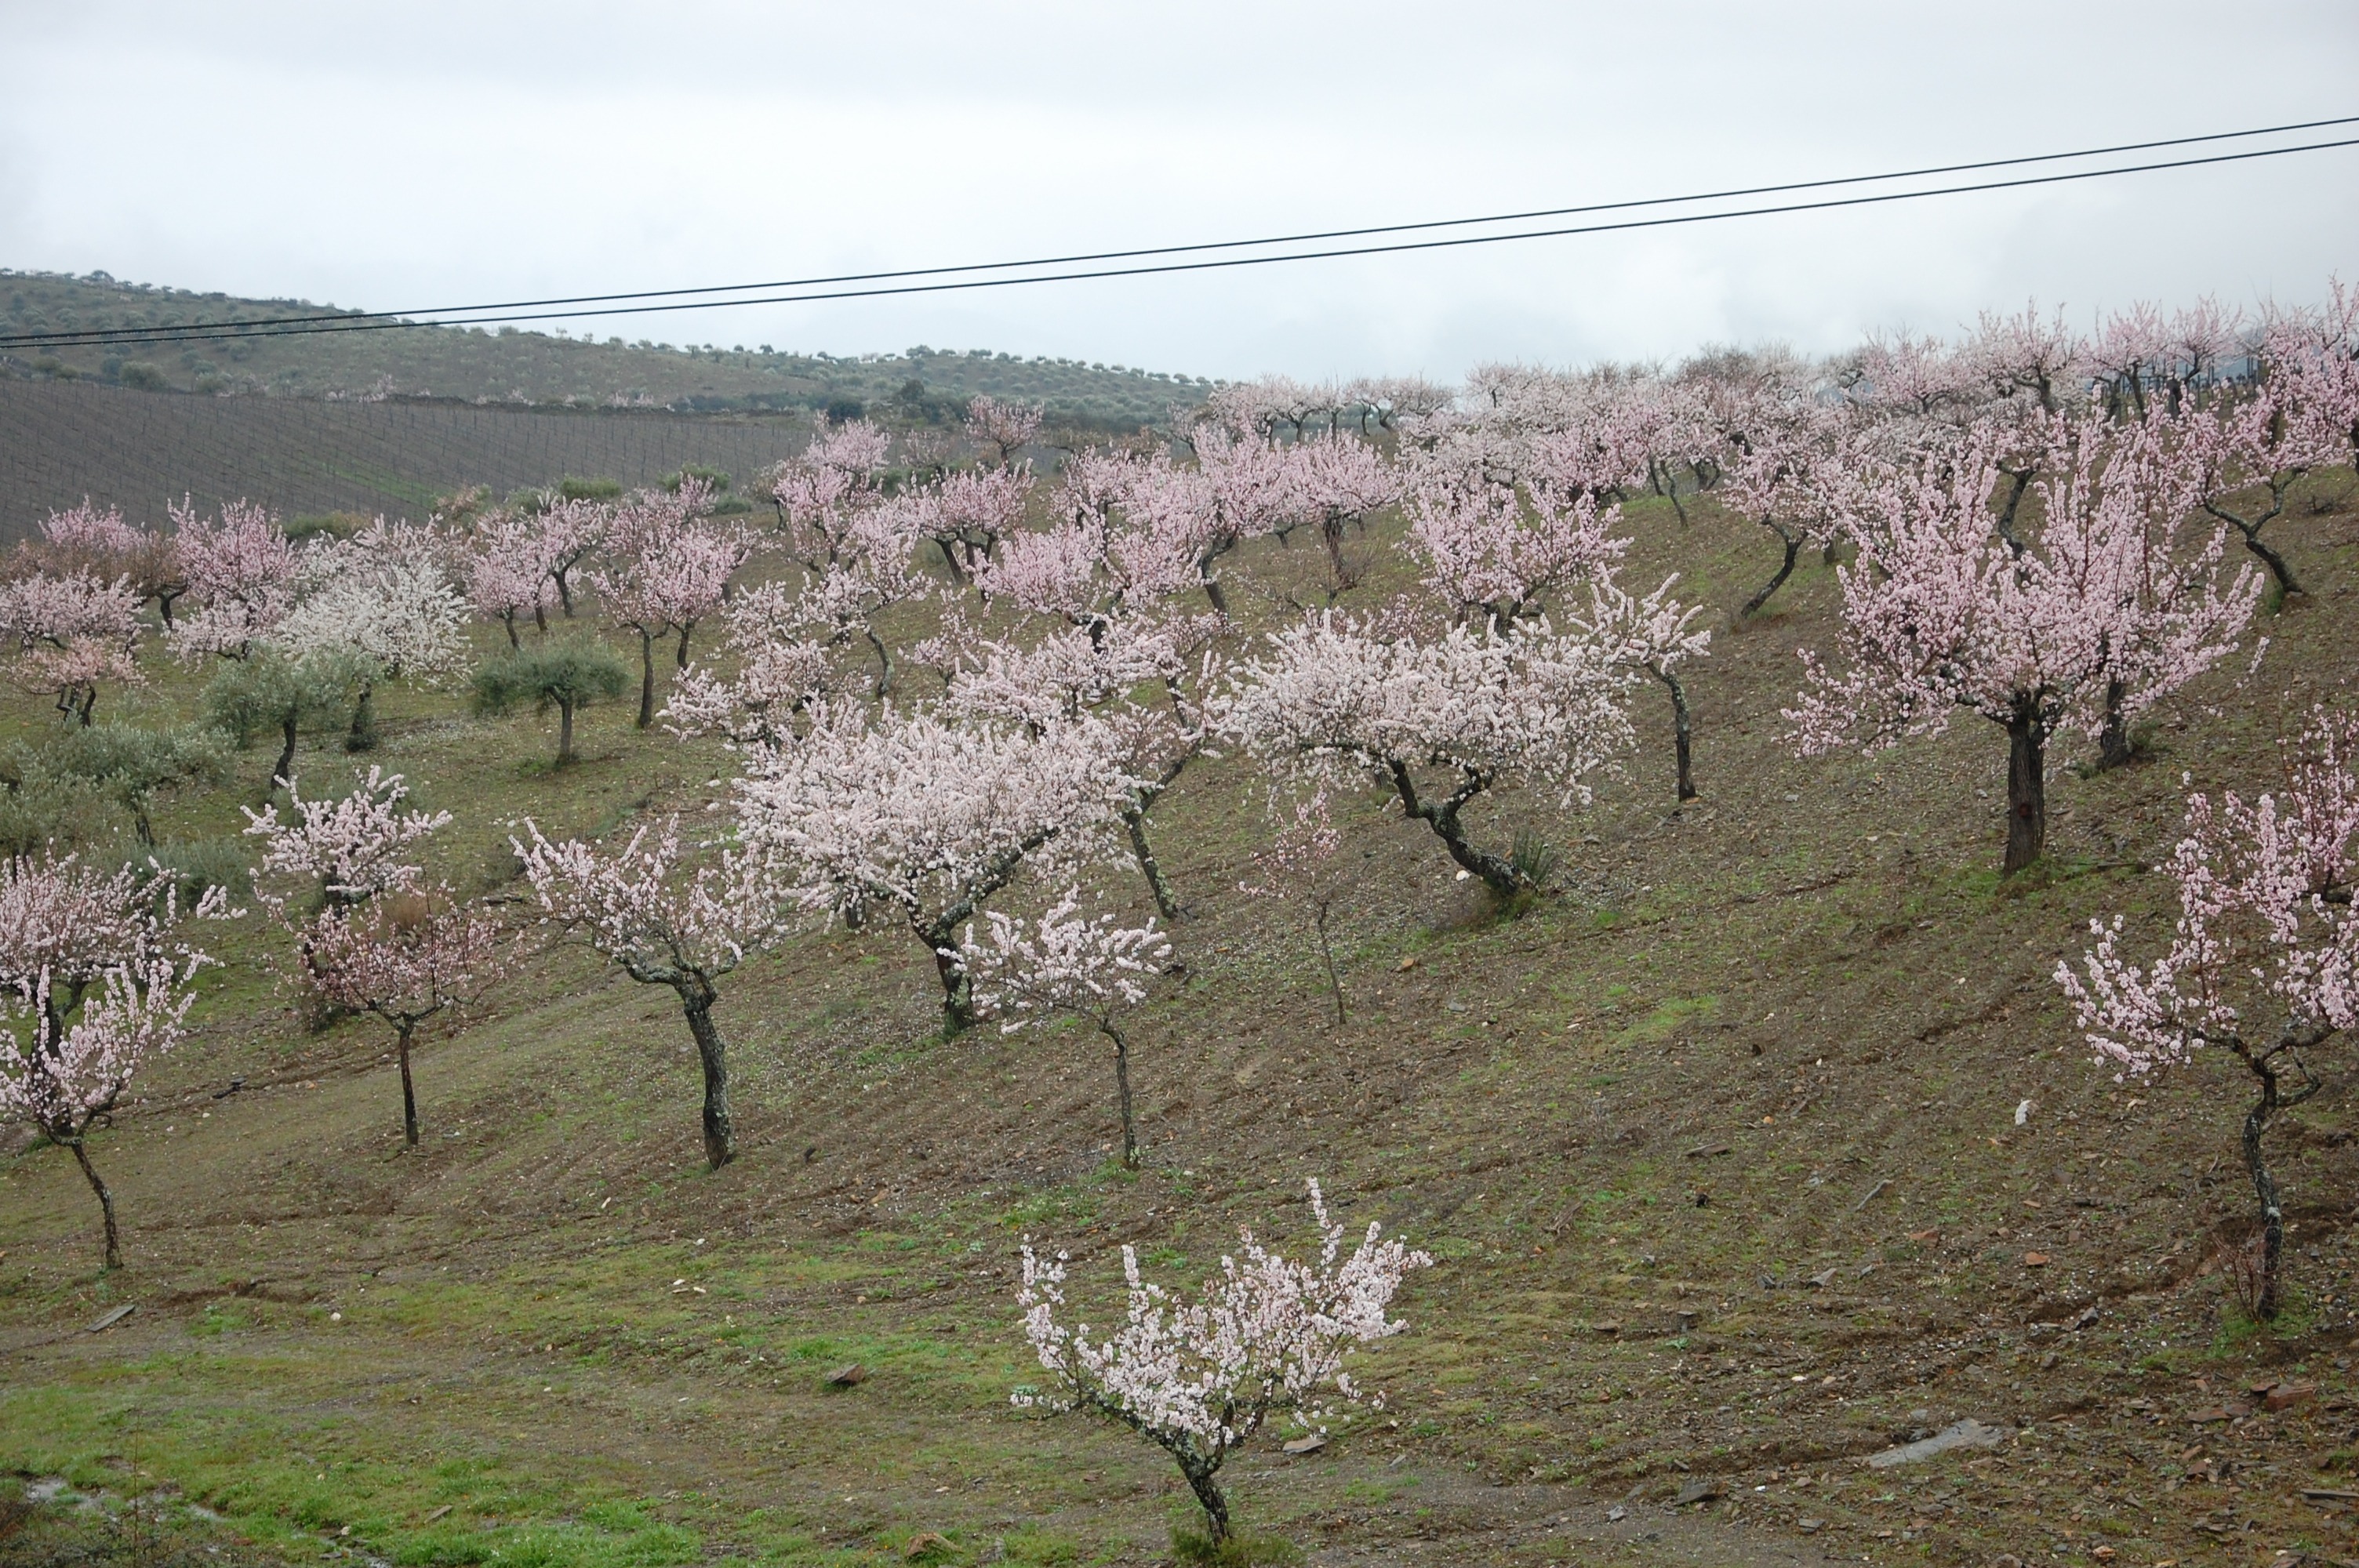
tree, blossom, plant, flower, produce, flora, cherry blossom, wildflower, flowers, shrub, rural area, almond trees